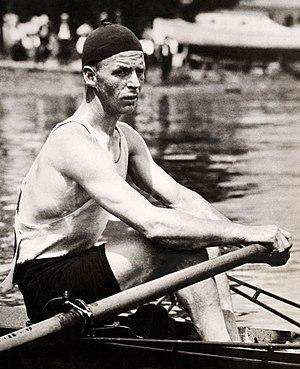
William Gilmore est un rameur d'aviron américain.